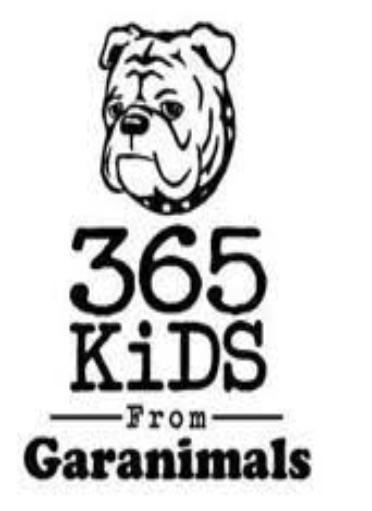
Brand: garanimals
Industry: Clothes